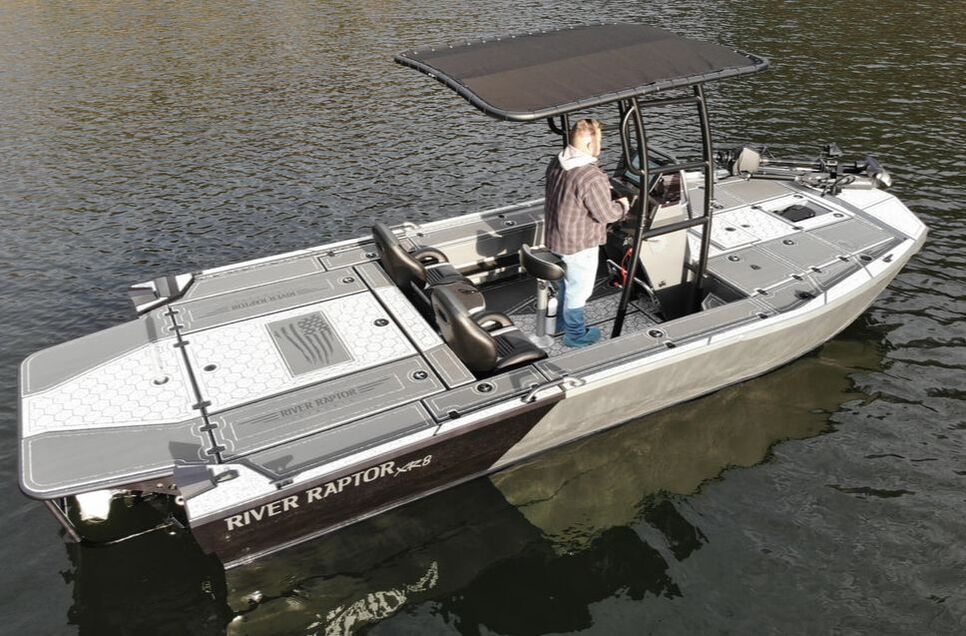
Vehicle type: Ships